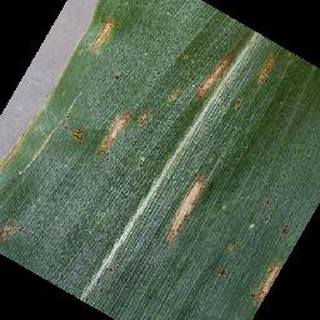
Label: corn_cercospora_leaf_spot